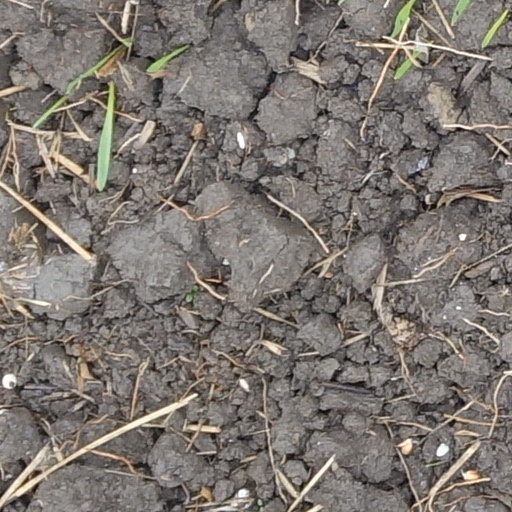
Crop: wheat